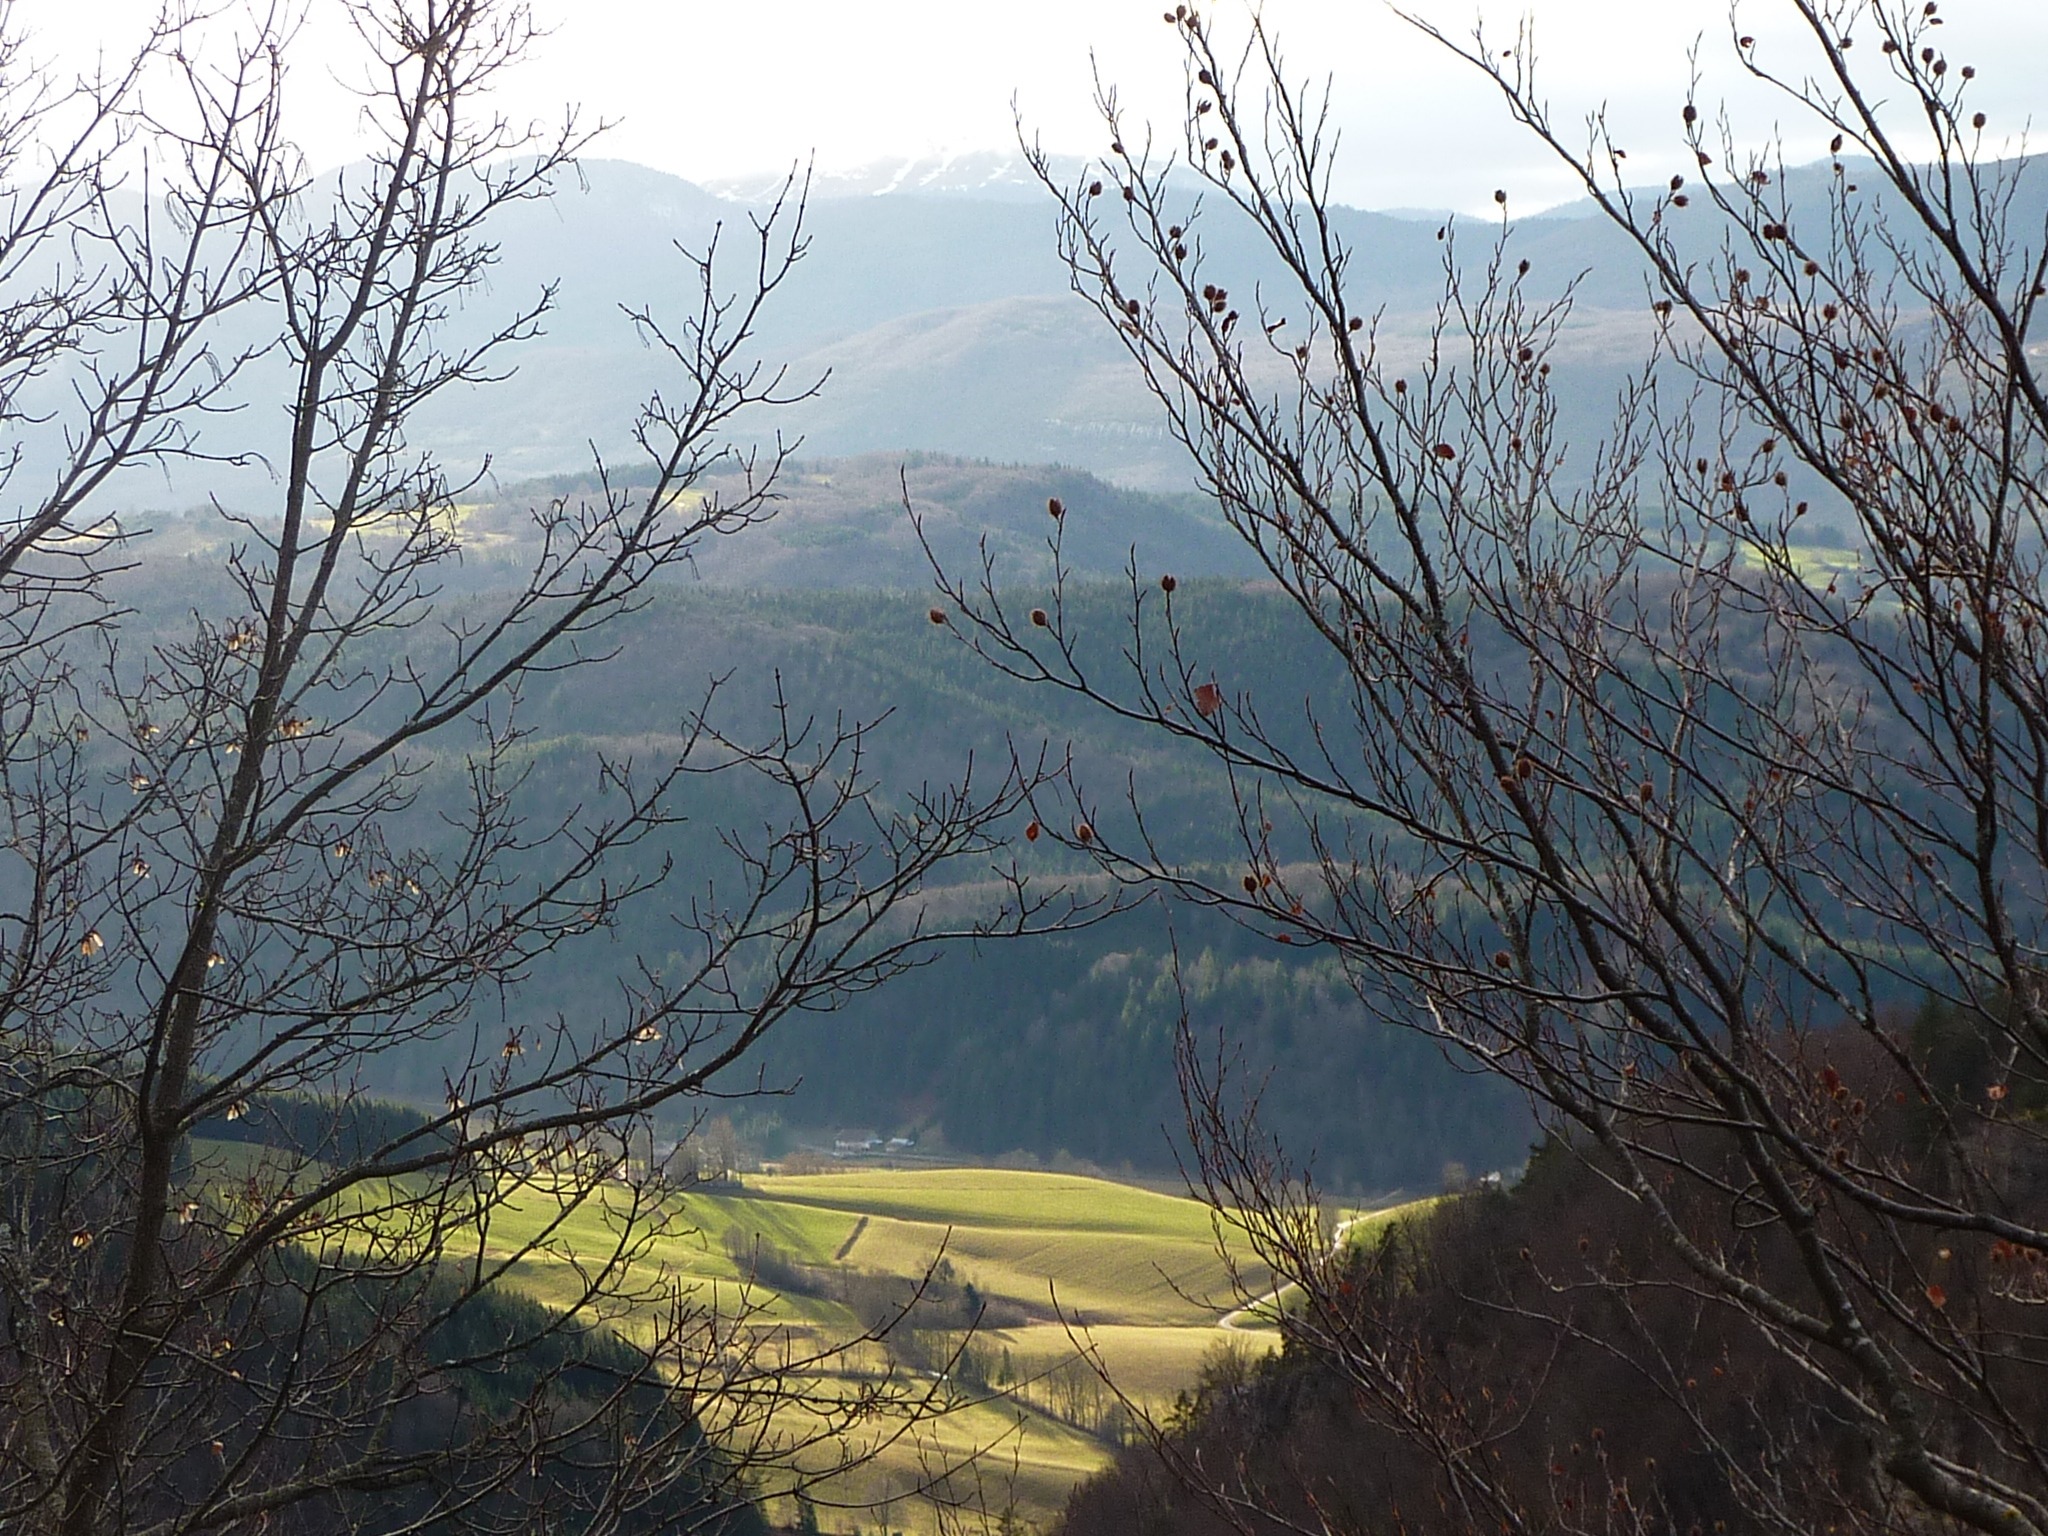
landscape, tree, nature, grass, branch, mountain, cloud, plant, meadow, prairie, sunlight, morning, leaf, hill, flower, autumn, habitat, rural area, natural environment, atmospheric phenomenon, grass family, woody plant